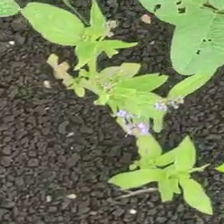
Weed species: Kena_(Commplina_benghalensio)